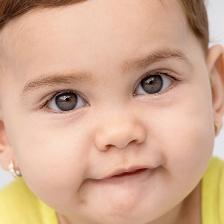
Label: faces